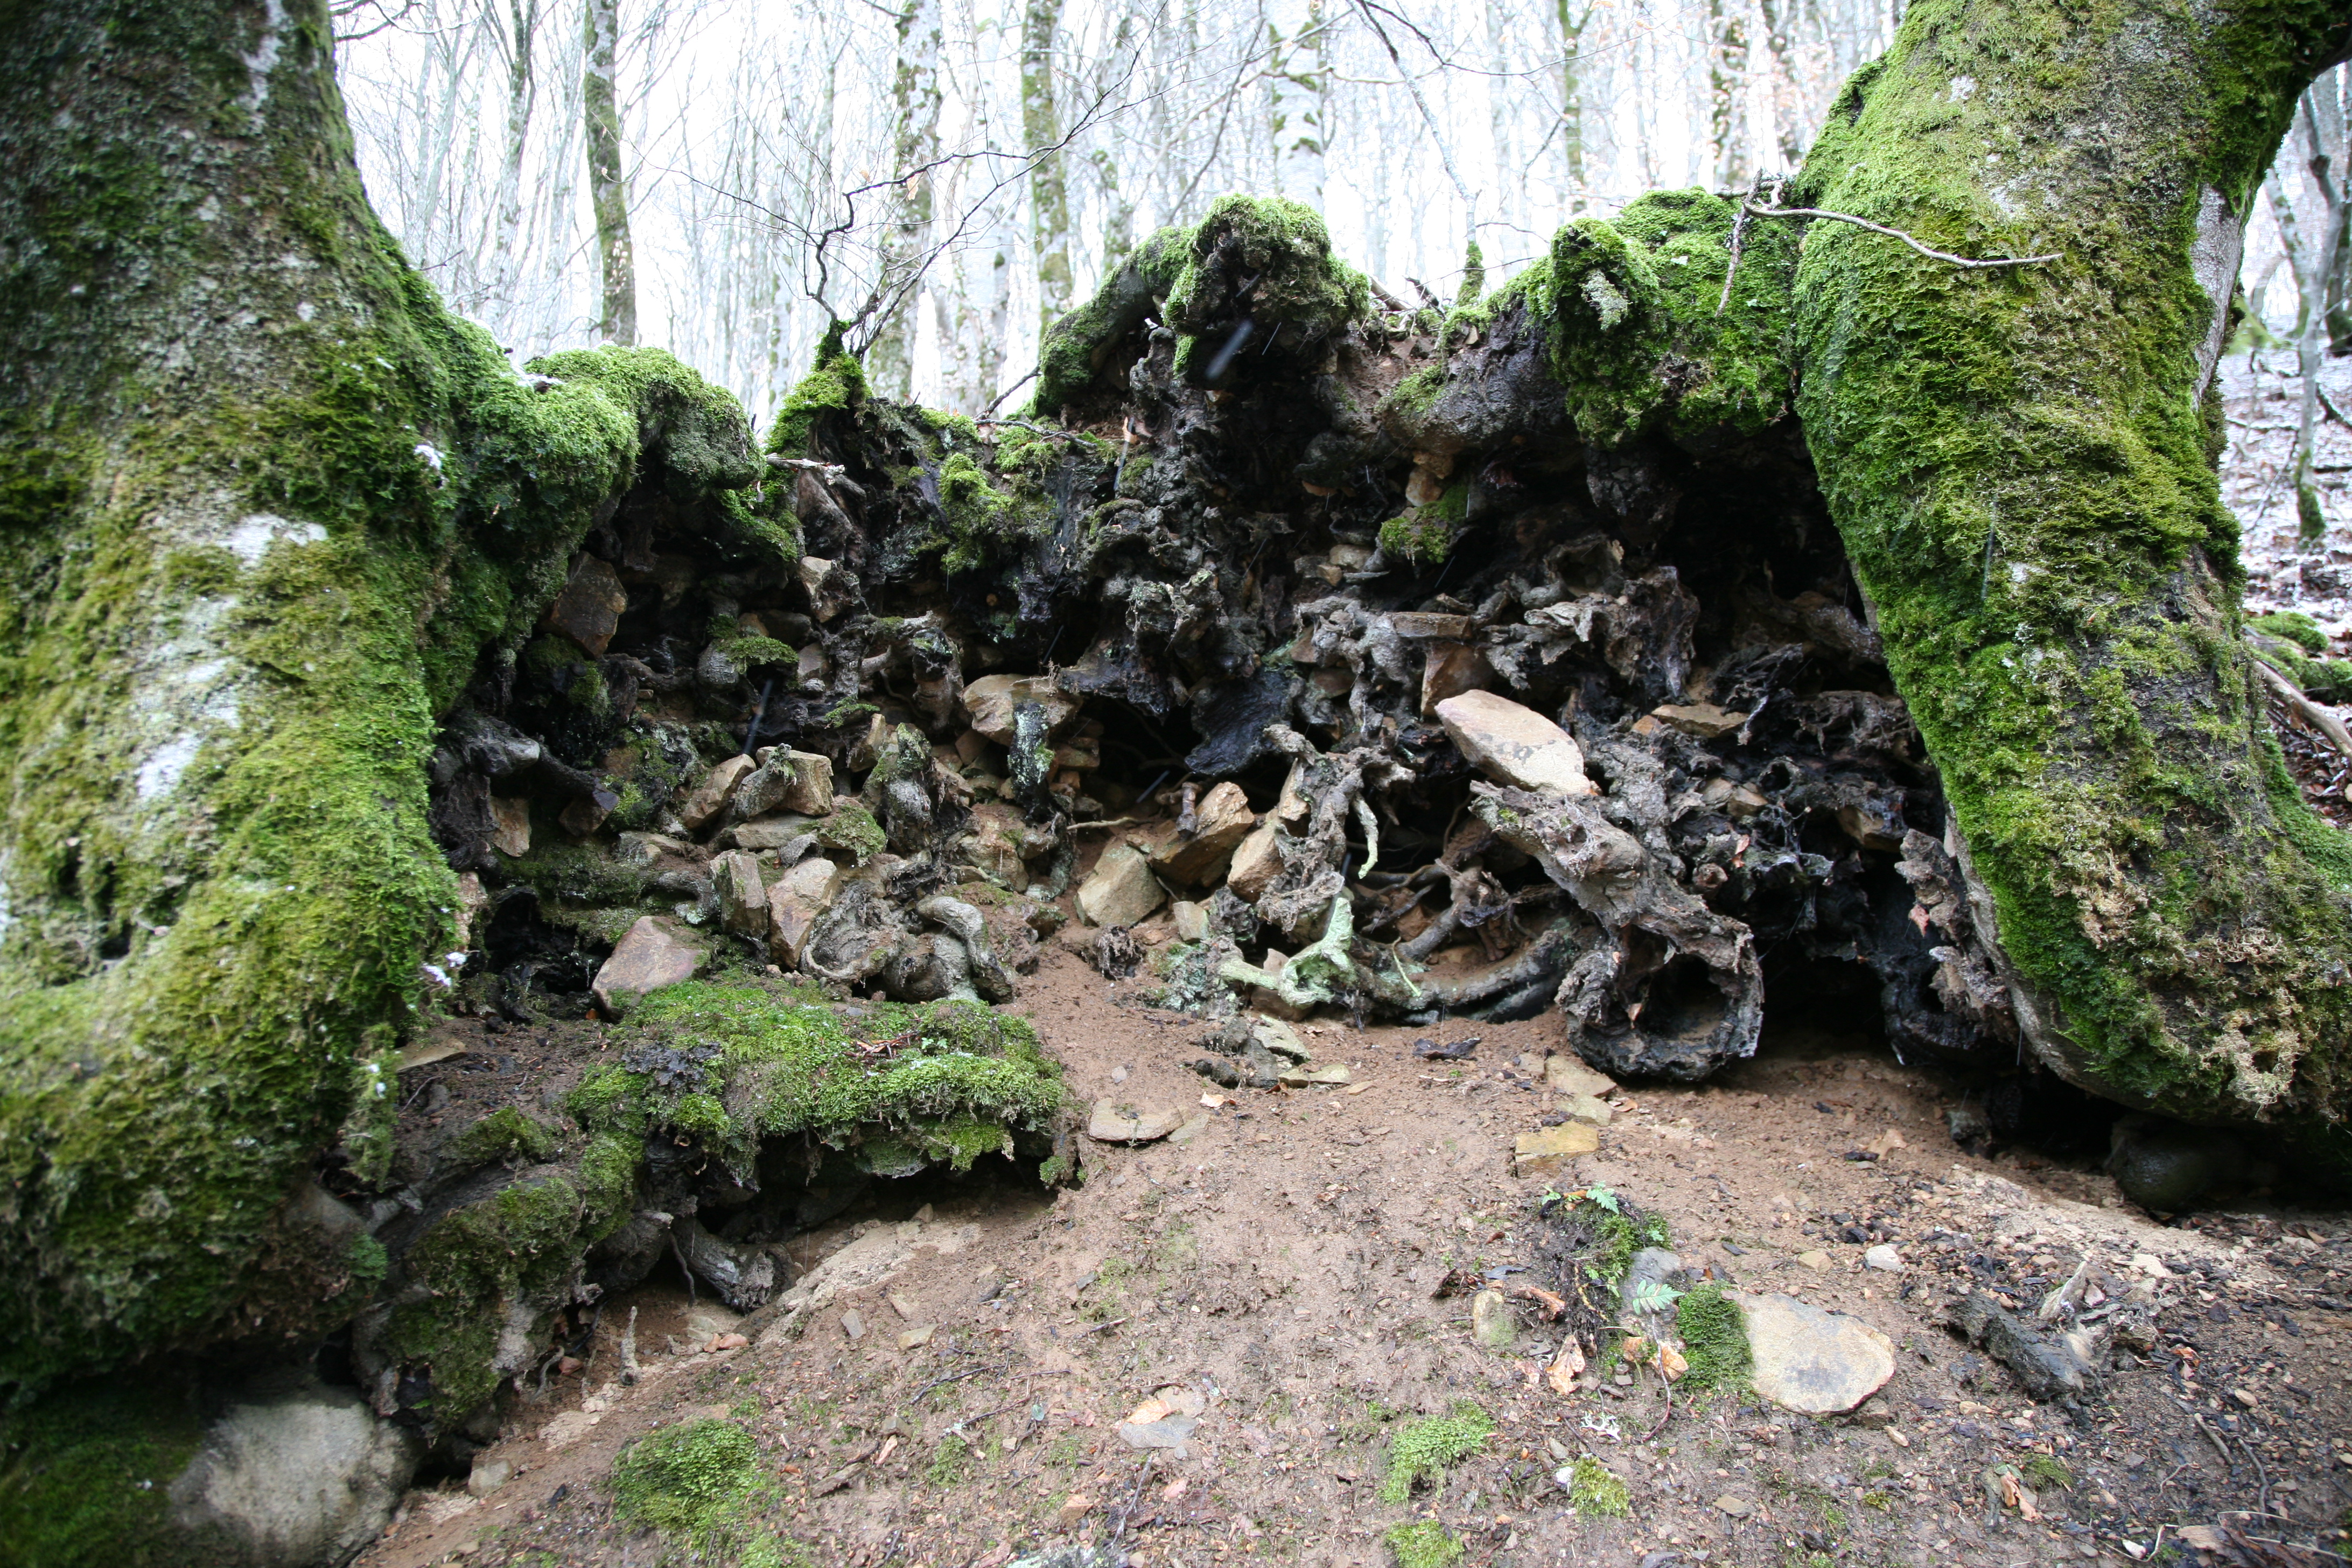
tree, forest, rock, trail, france, stream, jungle, auvergne, hiver, rainforest, ravine, arbre, woodland, mousse, water feature, bedrock, rocaille, old growth forest, geological phenomenon